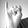
ASL letter: I